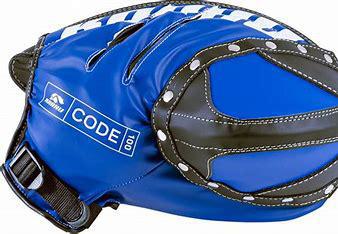
Brand: Karhu
Model: 100